Mississippian culture

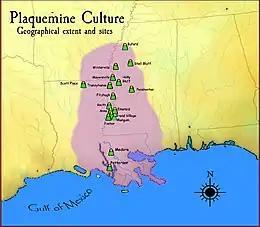
Map showing the geographical extent of the Plaquemine culture and some of its major sites

The Plaquemine culture was an archaeological culture in the lower Mississippi River Valley in western Mississippi and eastern Louisiana. Good examples of this culture are the Medora site (the type site for the culture and period) in West Baton Rouge Parish, Louisiana, and the Anna, Emerald Mound, Winterville and Holly Bluff sites located in Mississippi. Plaquemine culture was contemporaneous with the Middle Mississippian culture at the Cahokia site near St. Louis, Missouri. It is considered ancestral to the Natchez and Taensa Peoples.